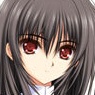
Portrait style: Anime Portrait